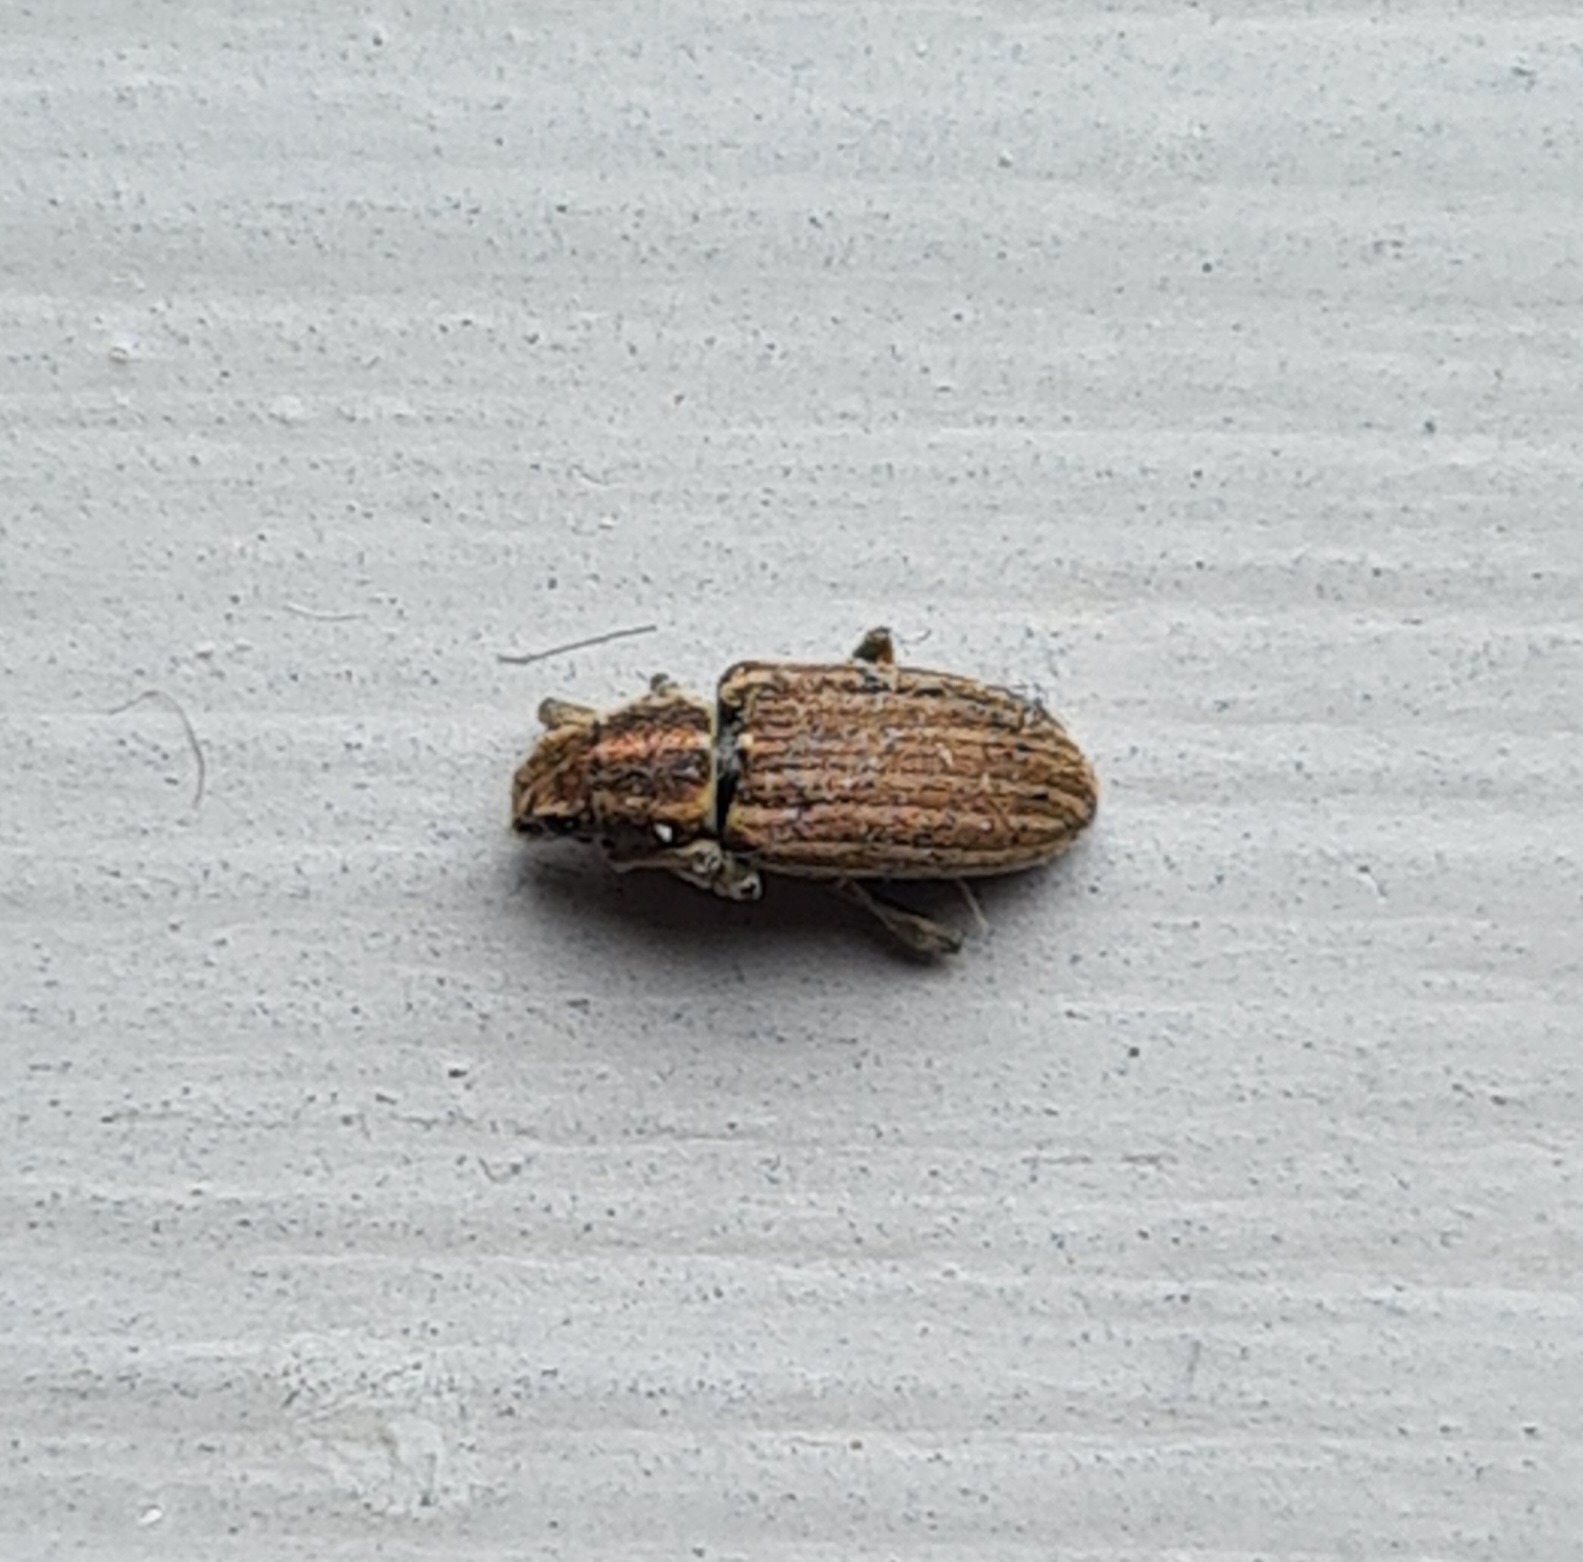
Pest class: pea_leaf_weevil